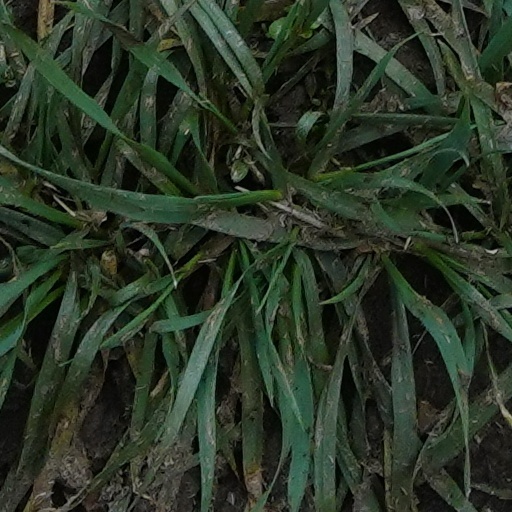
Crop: wheat